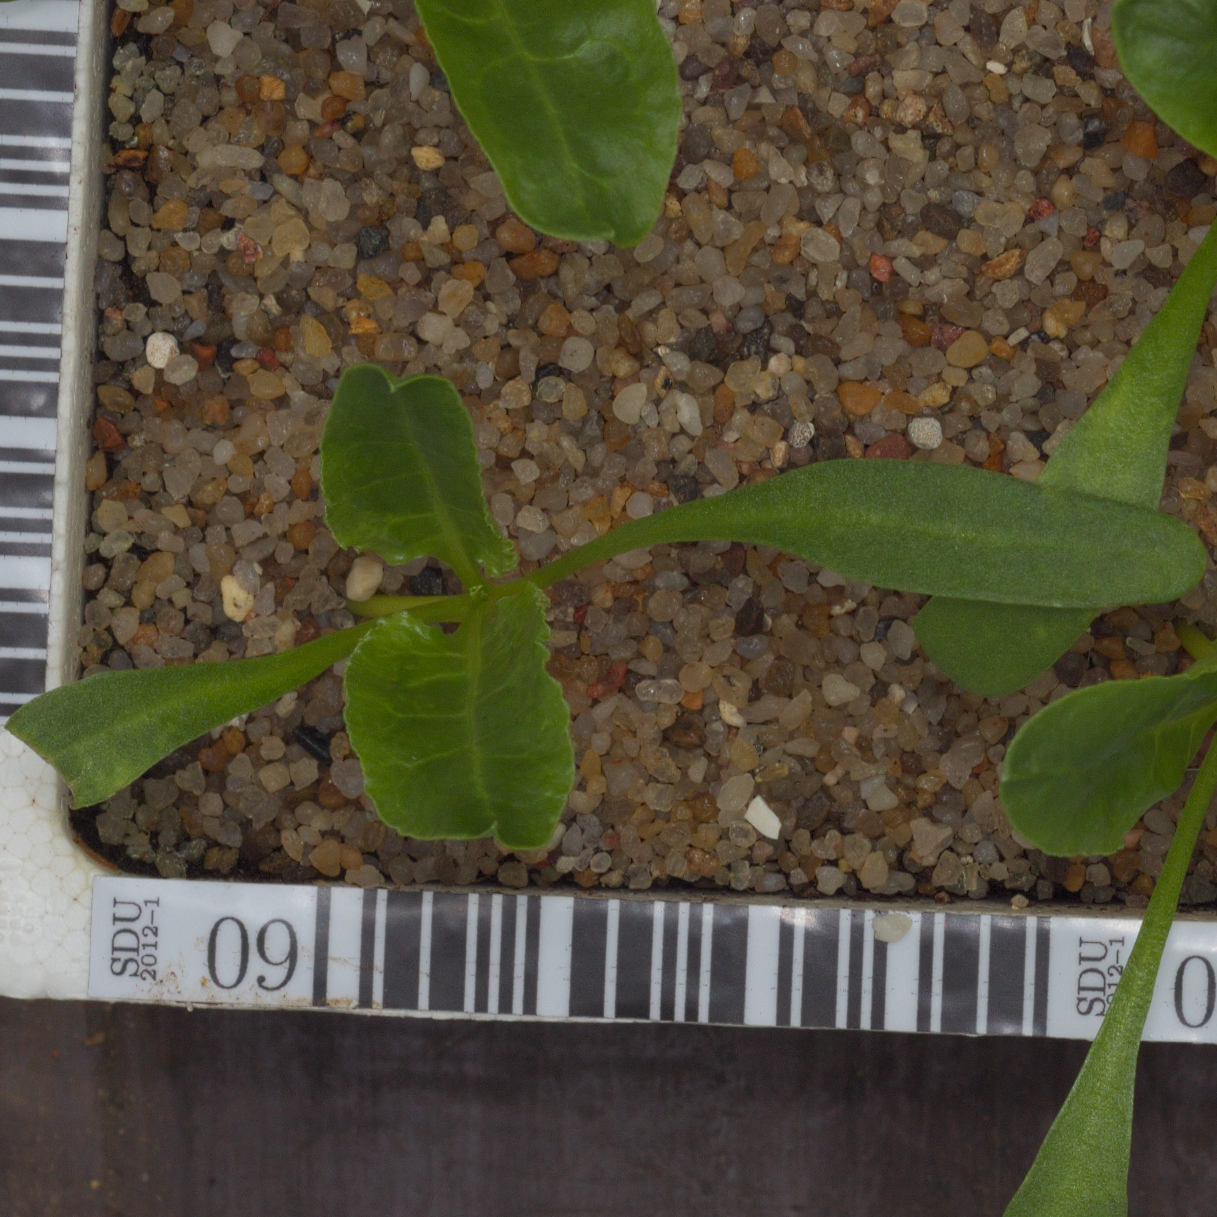
Label: sugar_beet